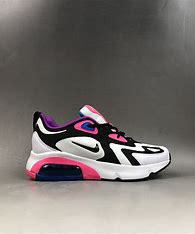
Brand: Nike
Model: Air Max 200